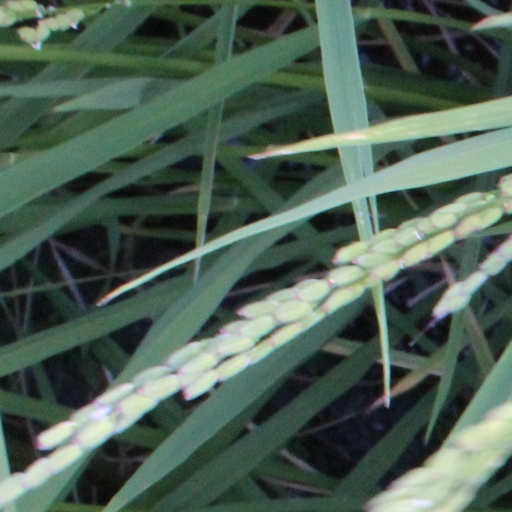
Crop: rice